Alfred Vierling

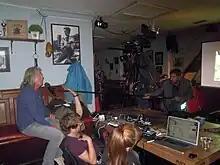
Vierling asks a question at a lecture in 2015

Vierling has long been an environmentalist as well as an animal protector. He was active in board of the Reinwater foundation (an activist group for protecting the river Rhine) until 11 July 1979, he was active as representative of Milieudefensie to the European Environmental Bureau in Brussels and he was president of the Ecological Movement in the Netherlands until 12 February 1983.